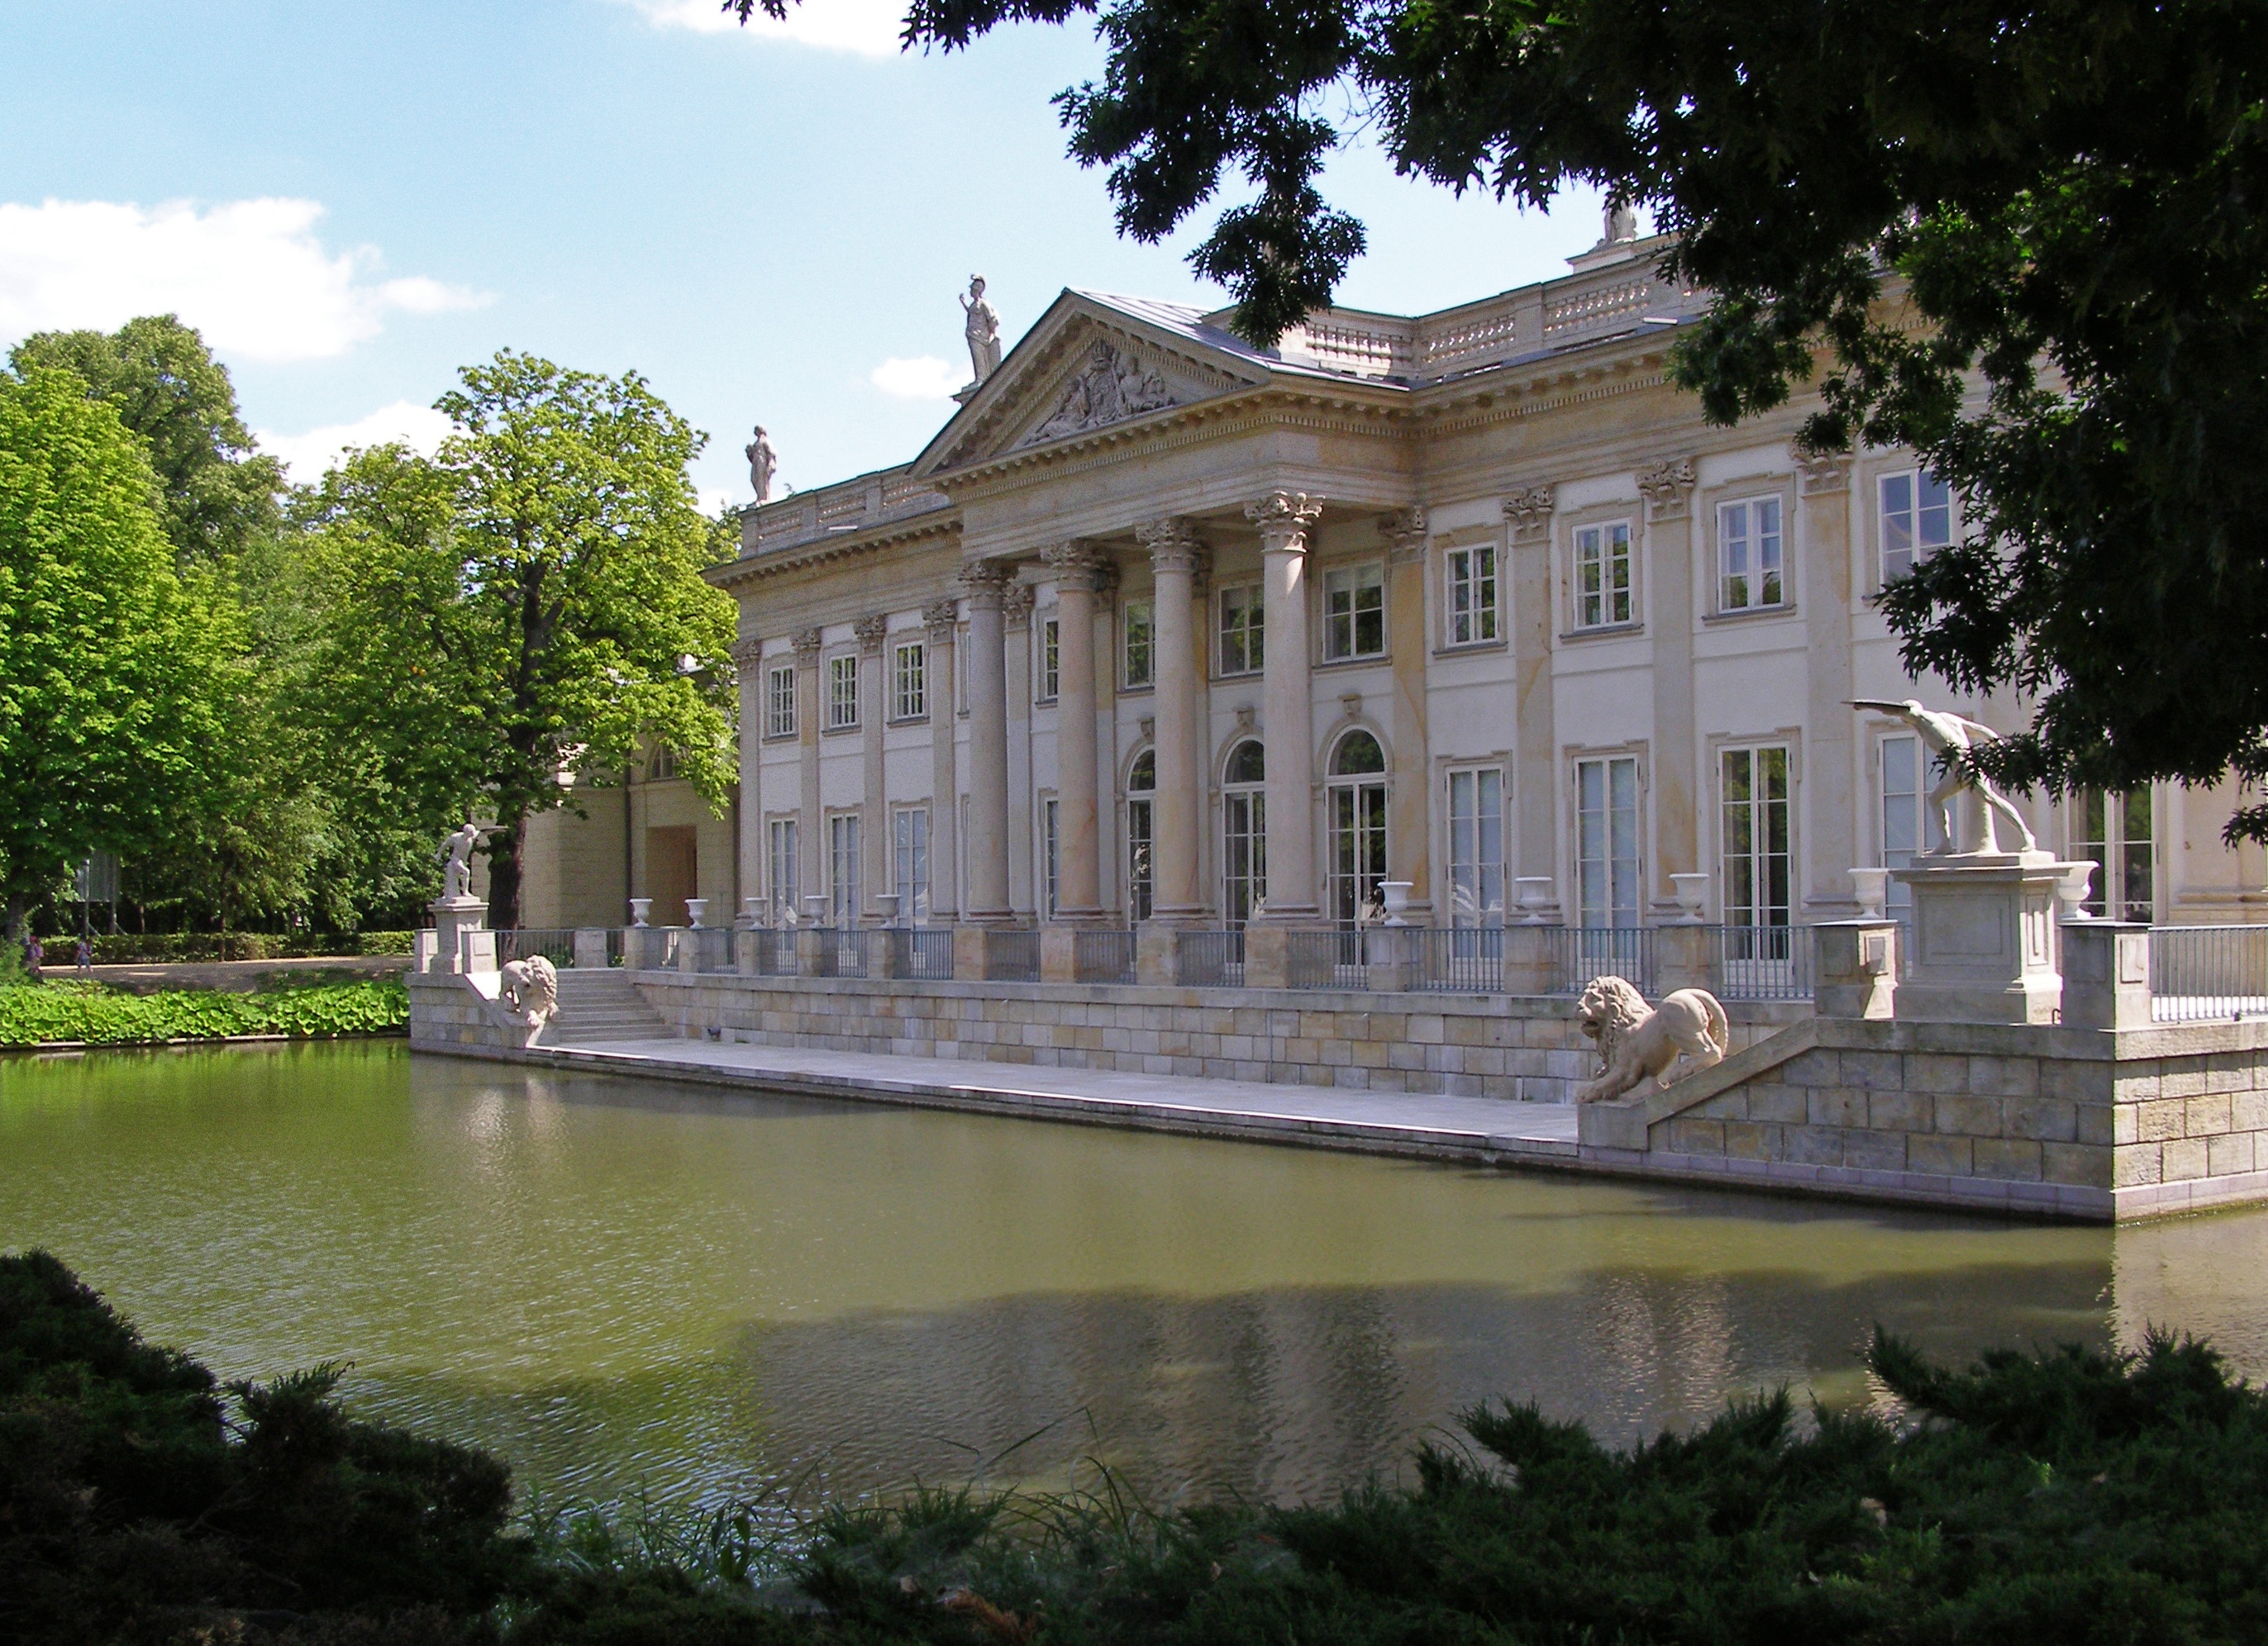
architecture, mansion, lake, building, chateau, palace, monument, summer, pond, landmark, waterway, poland, estate, water feature, warsaw, stately home, bathrooms, reflecting pool, the royal palace, park azienkowski, royal bathroom